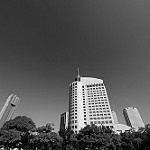
Label: B & W